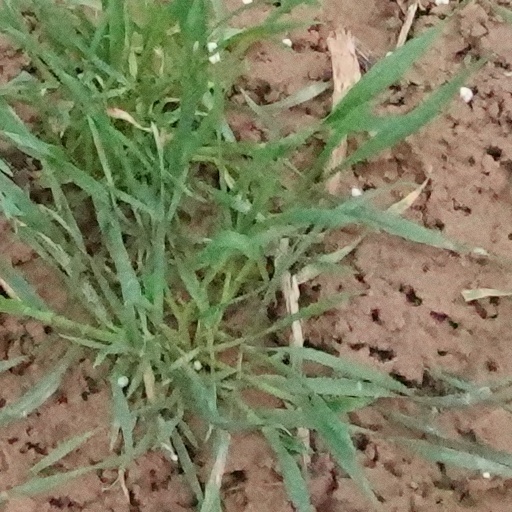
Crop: wheat